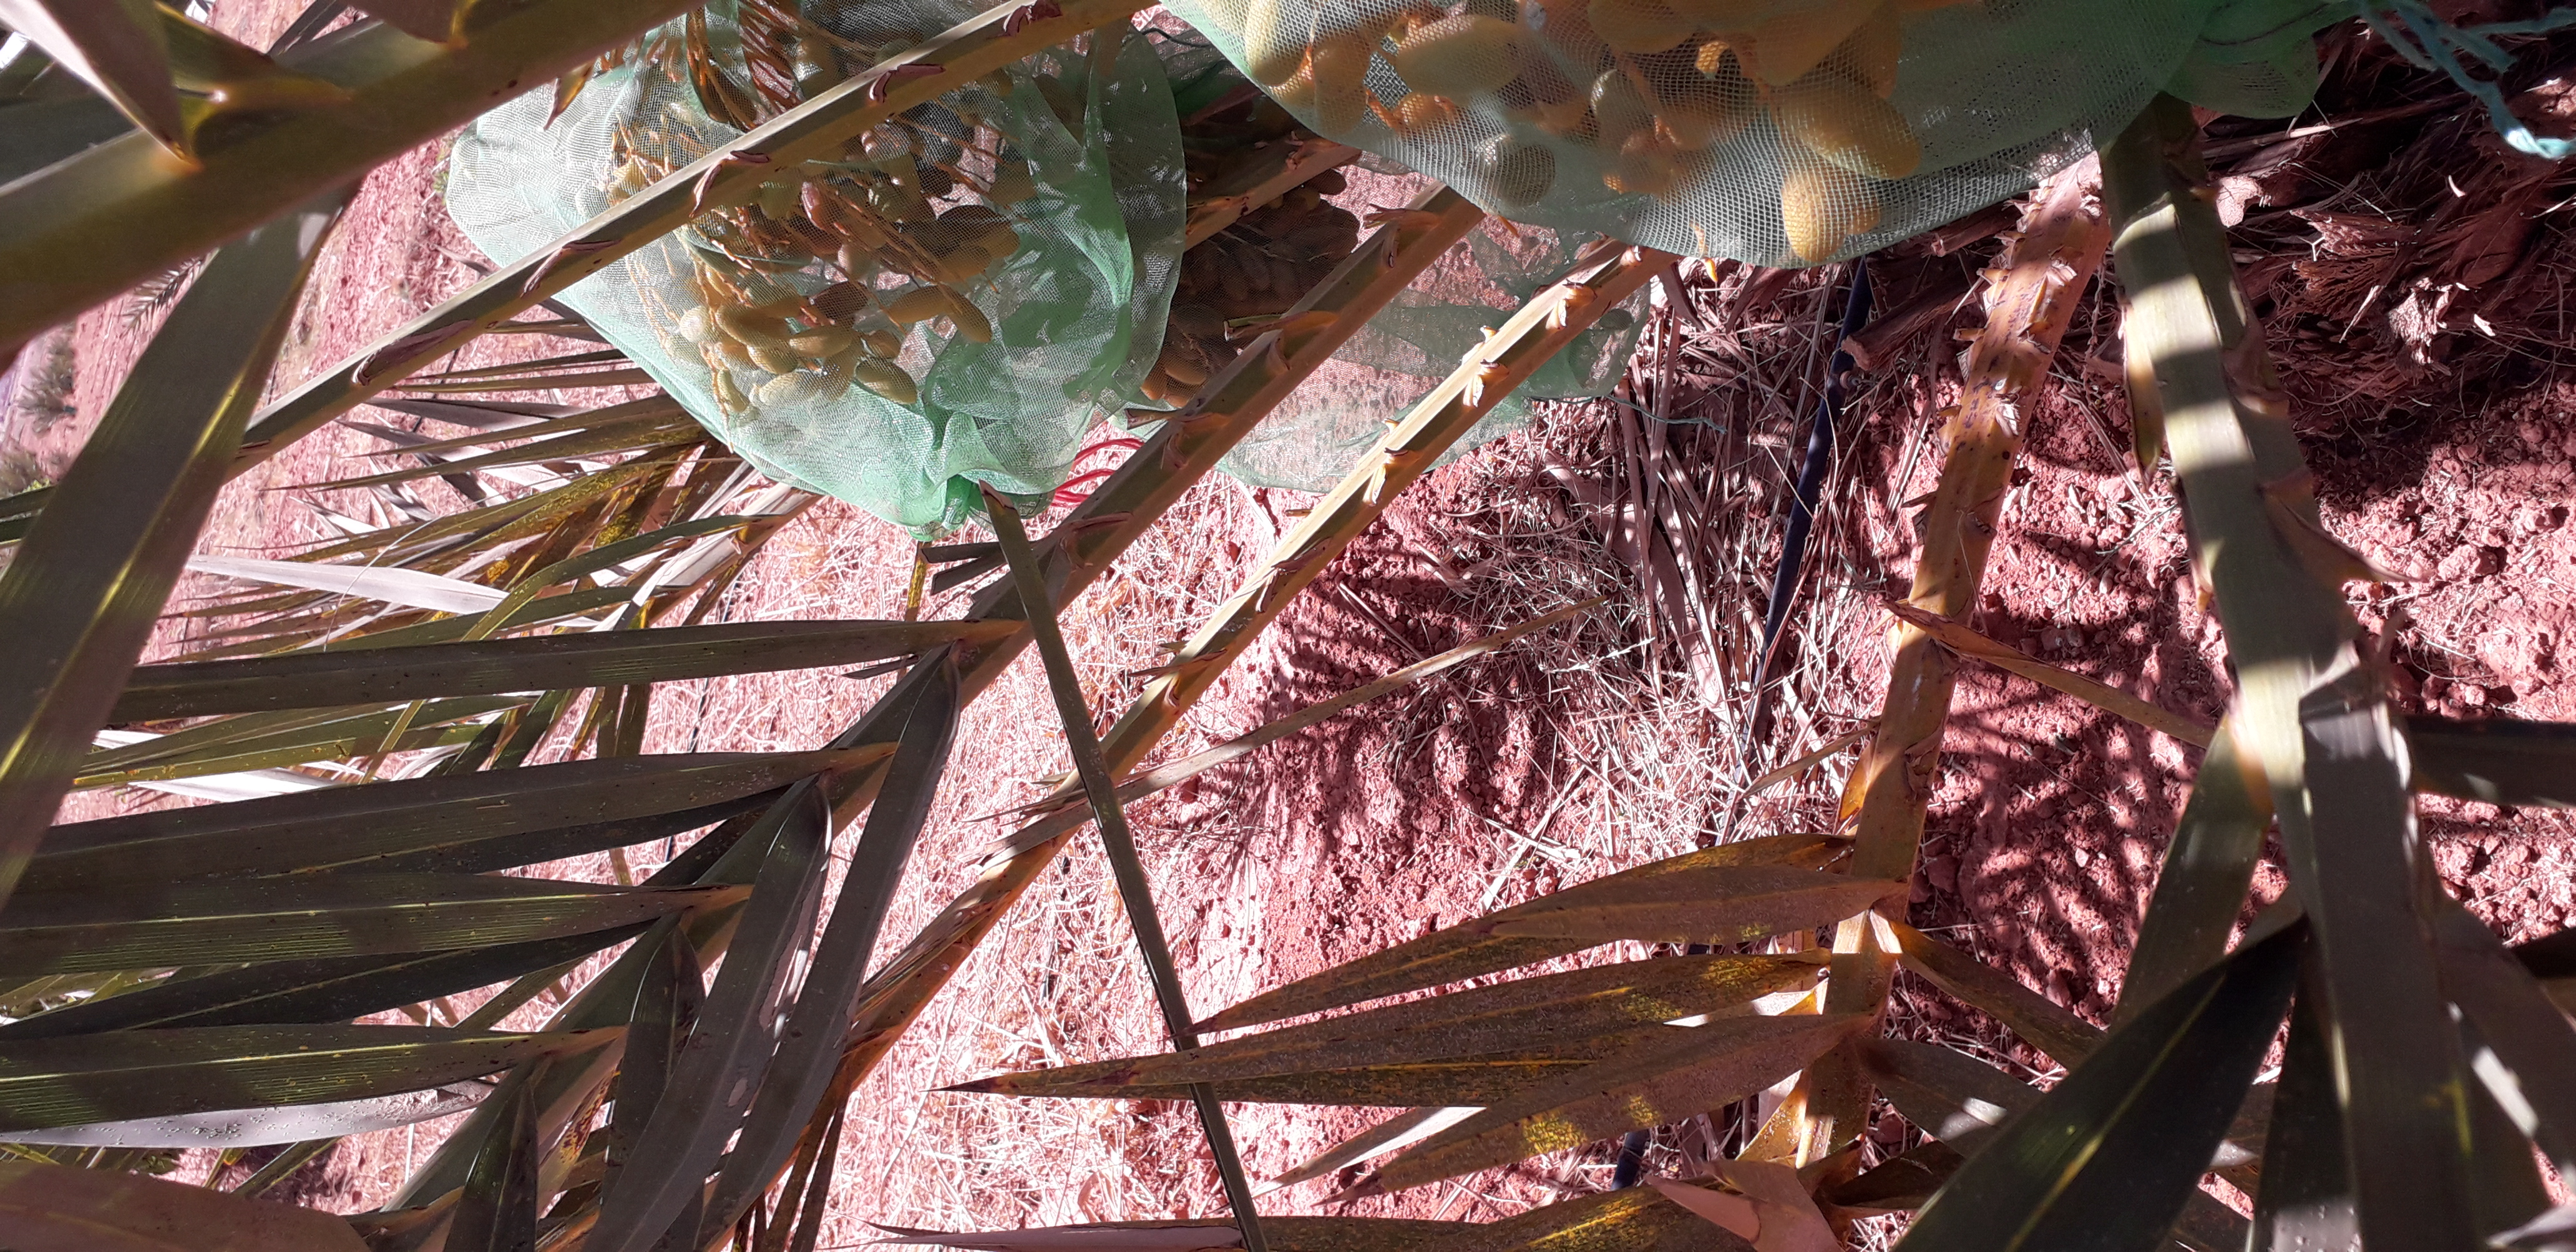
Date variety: kholt